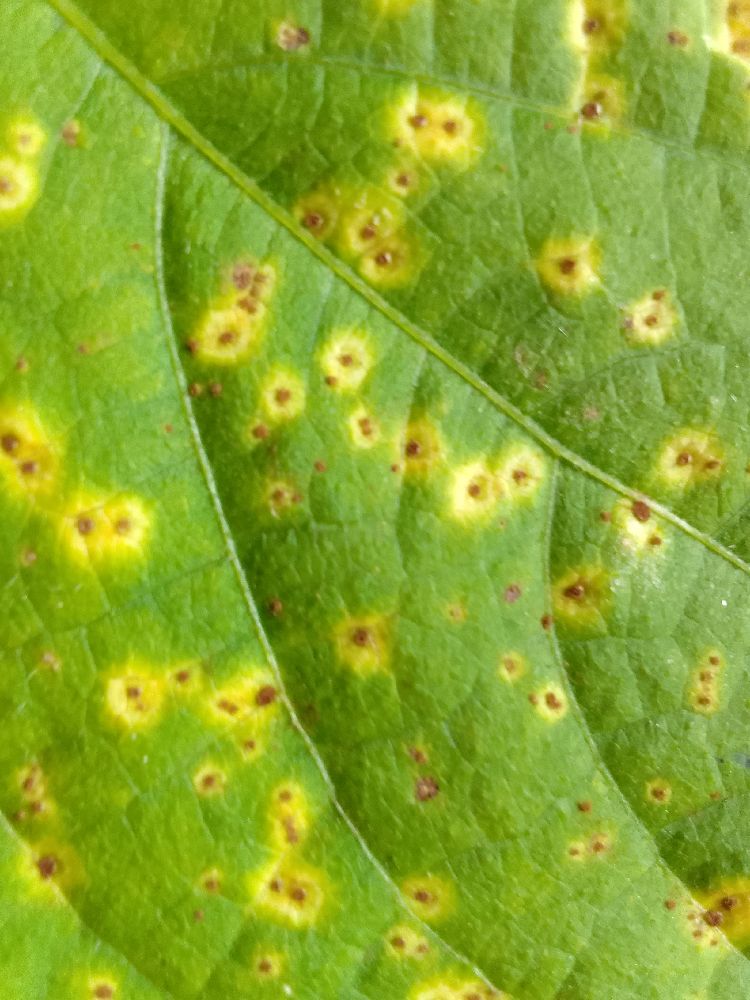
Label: rust